Gheorghe Asachi

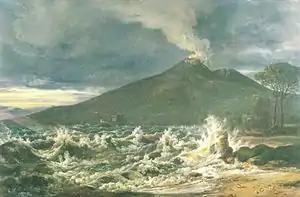
Mount Vesuvius seen from Castellammare di Stabia, 1821 painting by Johan Christian Dahl

In early 1805, Asachi fell ill with malaria, and was helped by Metropolitan Veniamin to travel to Vienna, where doctors had advised him to seek treatment. As the recipient of a state scholarship, Asachi studied mathematics and astronomy with Tobie Bürg, as well as pursuing training in the art of painting.